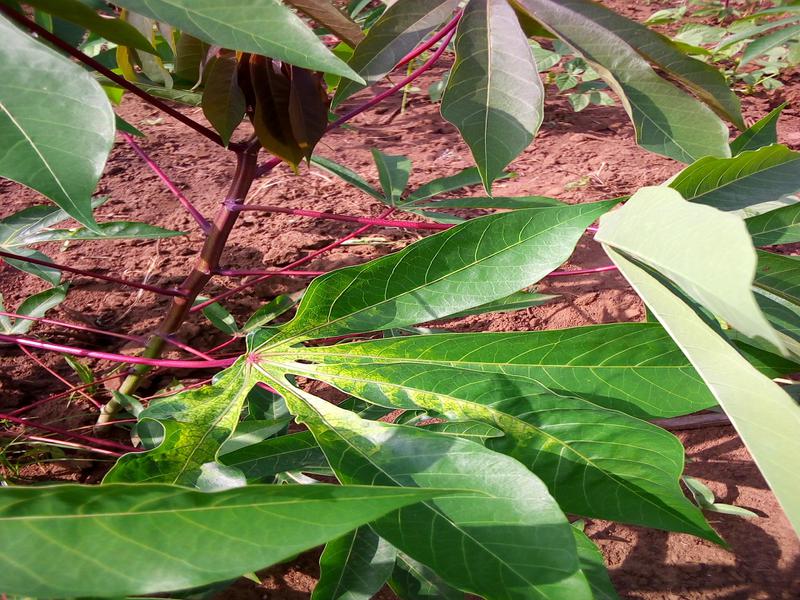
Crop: cassava
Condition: mosaic_disease